Fossil Fighters: Frontier

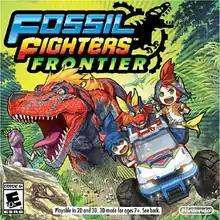
North American box art

Fossil Fighters: Frontier is a 2014 video game developed by Spike Chunsoft, with assistance from Red Entertainment and Cyclone Zero, and published by Nintendo for the Nintendo 3DS console. The game is the third title in the "Fossil Fighters" series and the first on the Nintendo 3DS. It was released in Japan on February 27, 2014, in North America on March 20, 2015, and in Europe on May 29, 2015, making it the first installment of the series to be officially released in that part of the world.